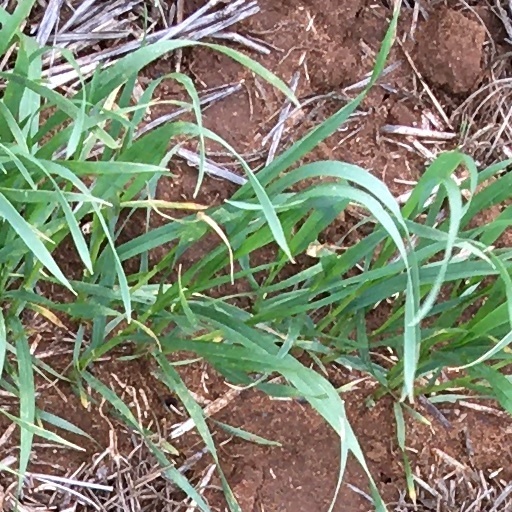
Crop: wheat